Cornelius Vanderbilt III

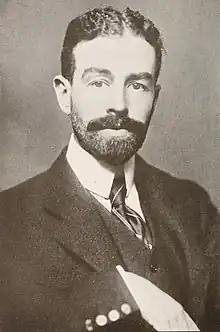
From 1919's "Men Who Are Making America"

Brigadier General Cornelius "Neily" Vanderbilt III (September 5, 1873 – March 1, 1942) was an American military officer, inventor, engineer, and yachtsman. He was a member of the Vanderbilt family.